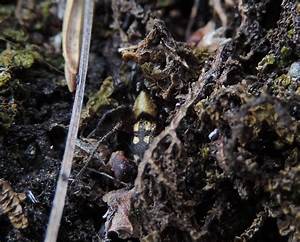
Label: spider